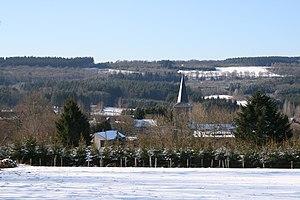
Journal (Tenneville) (Belgique), le village vu depuis une prairie longeant la rue Trompe-Souris.
Journal est un village de la commune belge de Tenneville située en Région wallonne dans la province de Luxembourg.